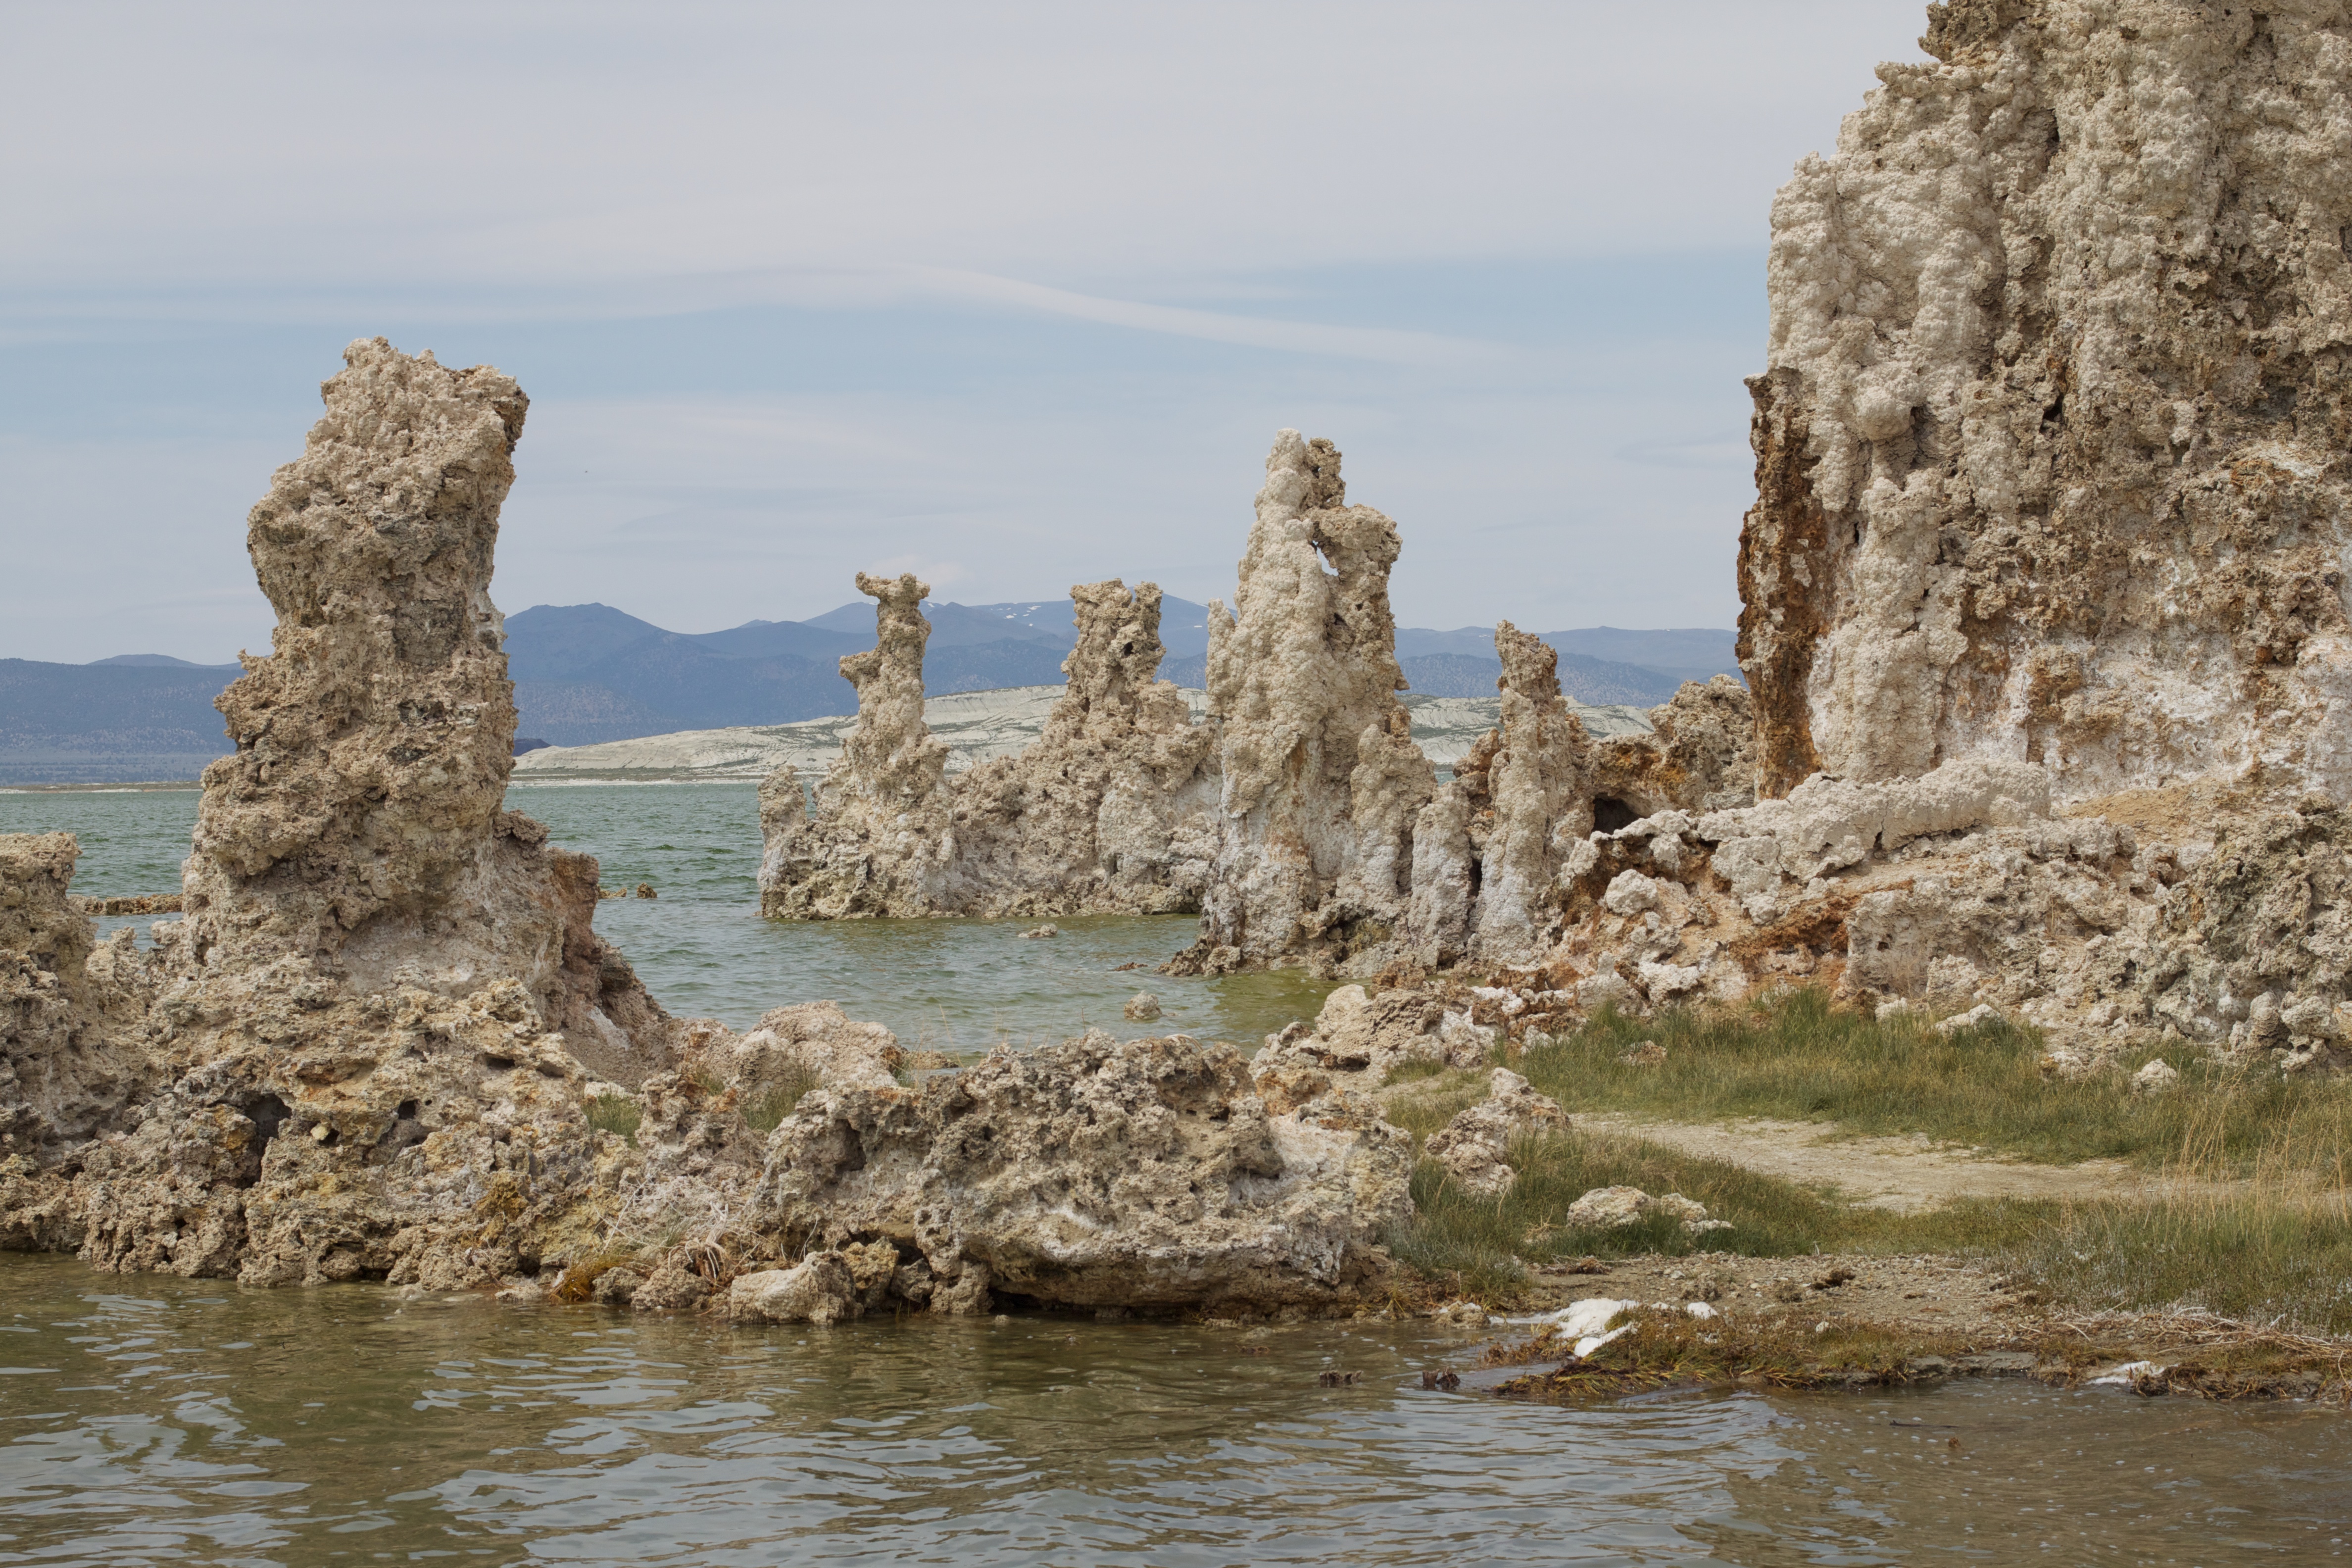
sea, coast, rock, river, formation, cliff, terrain, material, geology, ruins, badlands, cape, wadi, ancient history, natural environment